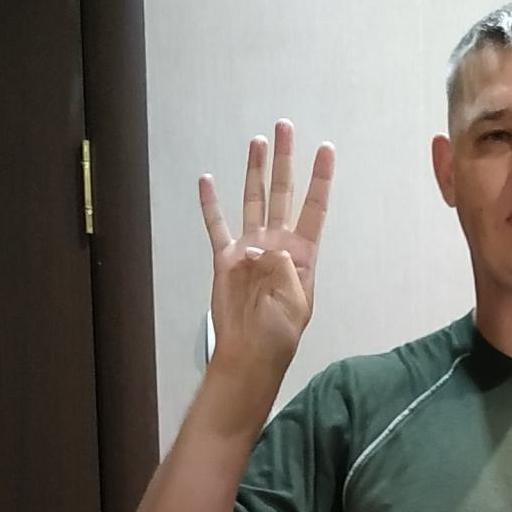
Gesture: four